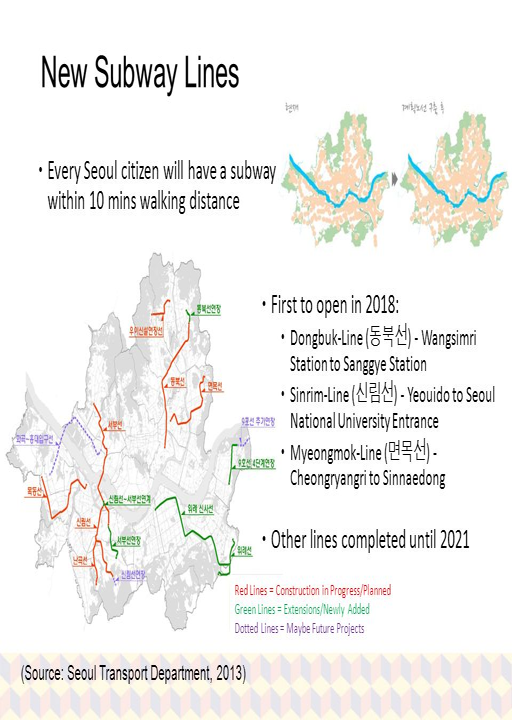
citizen will have a subway within mins walking distance .